List of birds of the United States

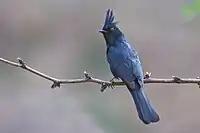
Phainopepla

Larks are small terrestrial birds with often extravagant songs and display flights. Most larks are fairly dull in appearance. Their food is insects and seeds.